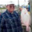
Label: flatfish